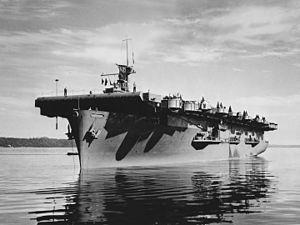
Créés peu après l'invention de l'aviation militaire pendant la Première Guerre mondiale, les porte-avions ont d'abord été considérés comme des bâtiments auxiliaires et n'ont joué un rôle majeur dans la guerre navale qu'à partir de la Seconde Guerre mondiale. Il a fallu l'attaque de Pearl Harbor de décembre 1941 pour démontrer la supériorité de l'aviation embarquée sur la grosse artillerie des navires de ligne, grâce à sa portée incomparablement plus grande pour une force de frappe équivalente. La bataille de la mer de Corail, en mai 1942, est le premier affrontement uniquement aéronaval de l'histoire, dans lequel les forces navales japonaises et américaines s'affrontèrent par avions interposés sans jamais être à portée de canon. En 1944-45, les plus grands cuirassés japonais jamais construits coulent sous les attaques de l'aviation embarquée américaine.